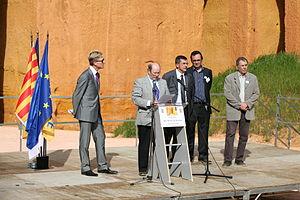
Gargas est une commune française située dans le département de Vaucluse, en région Provence-Alpes-Côte d'Azur.